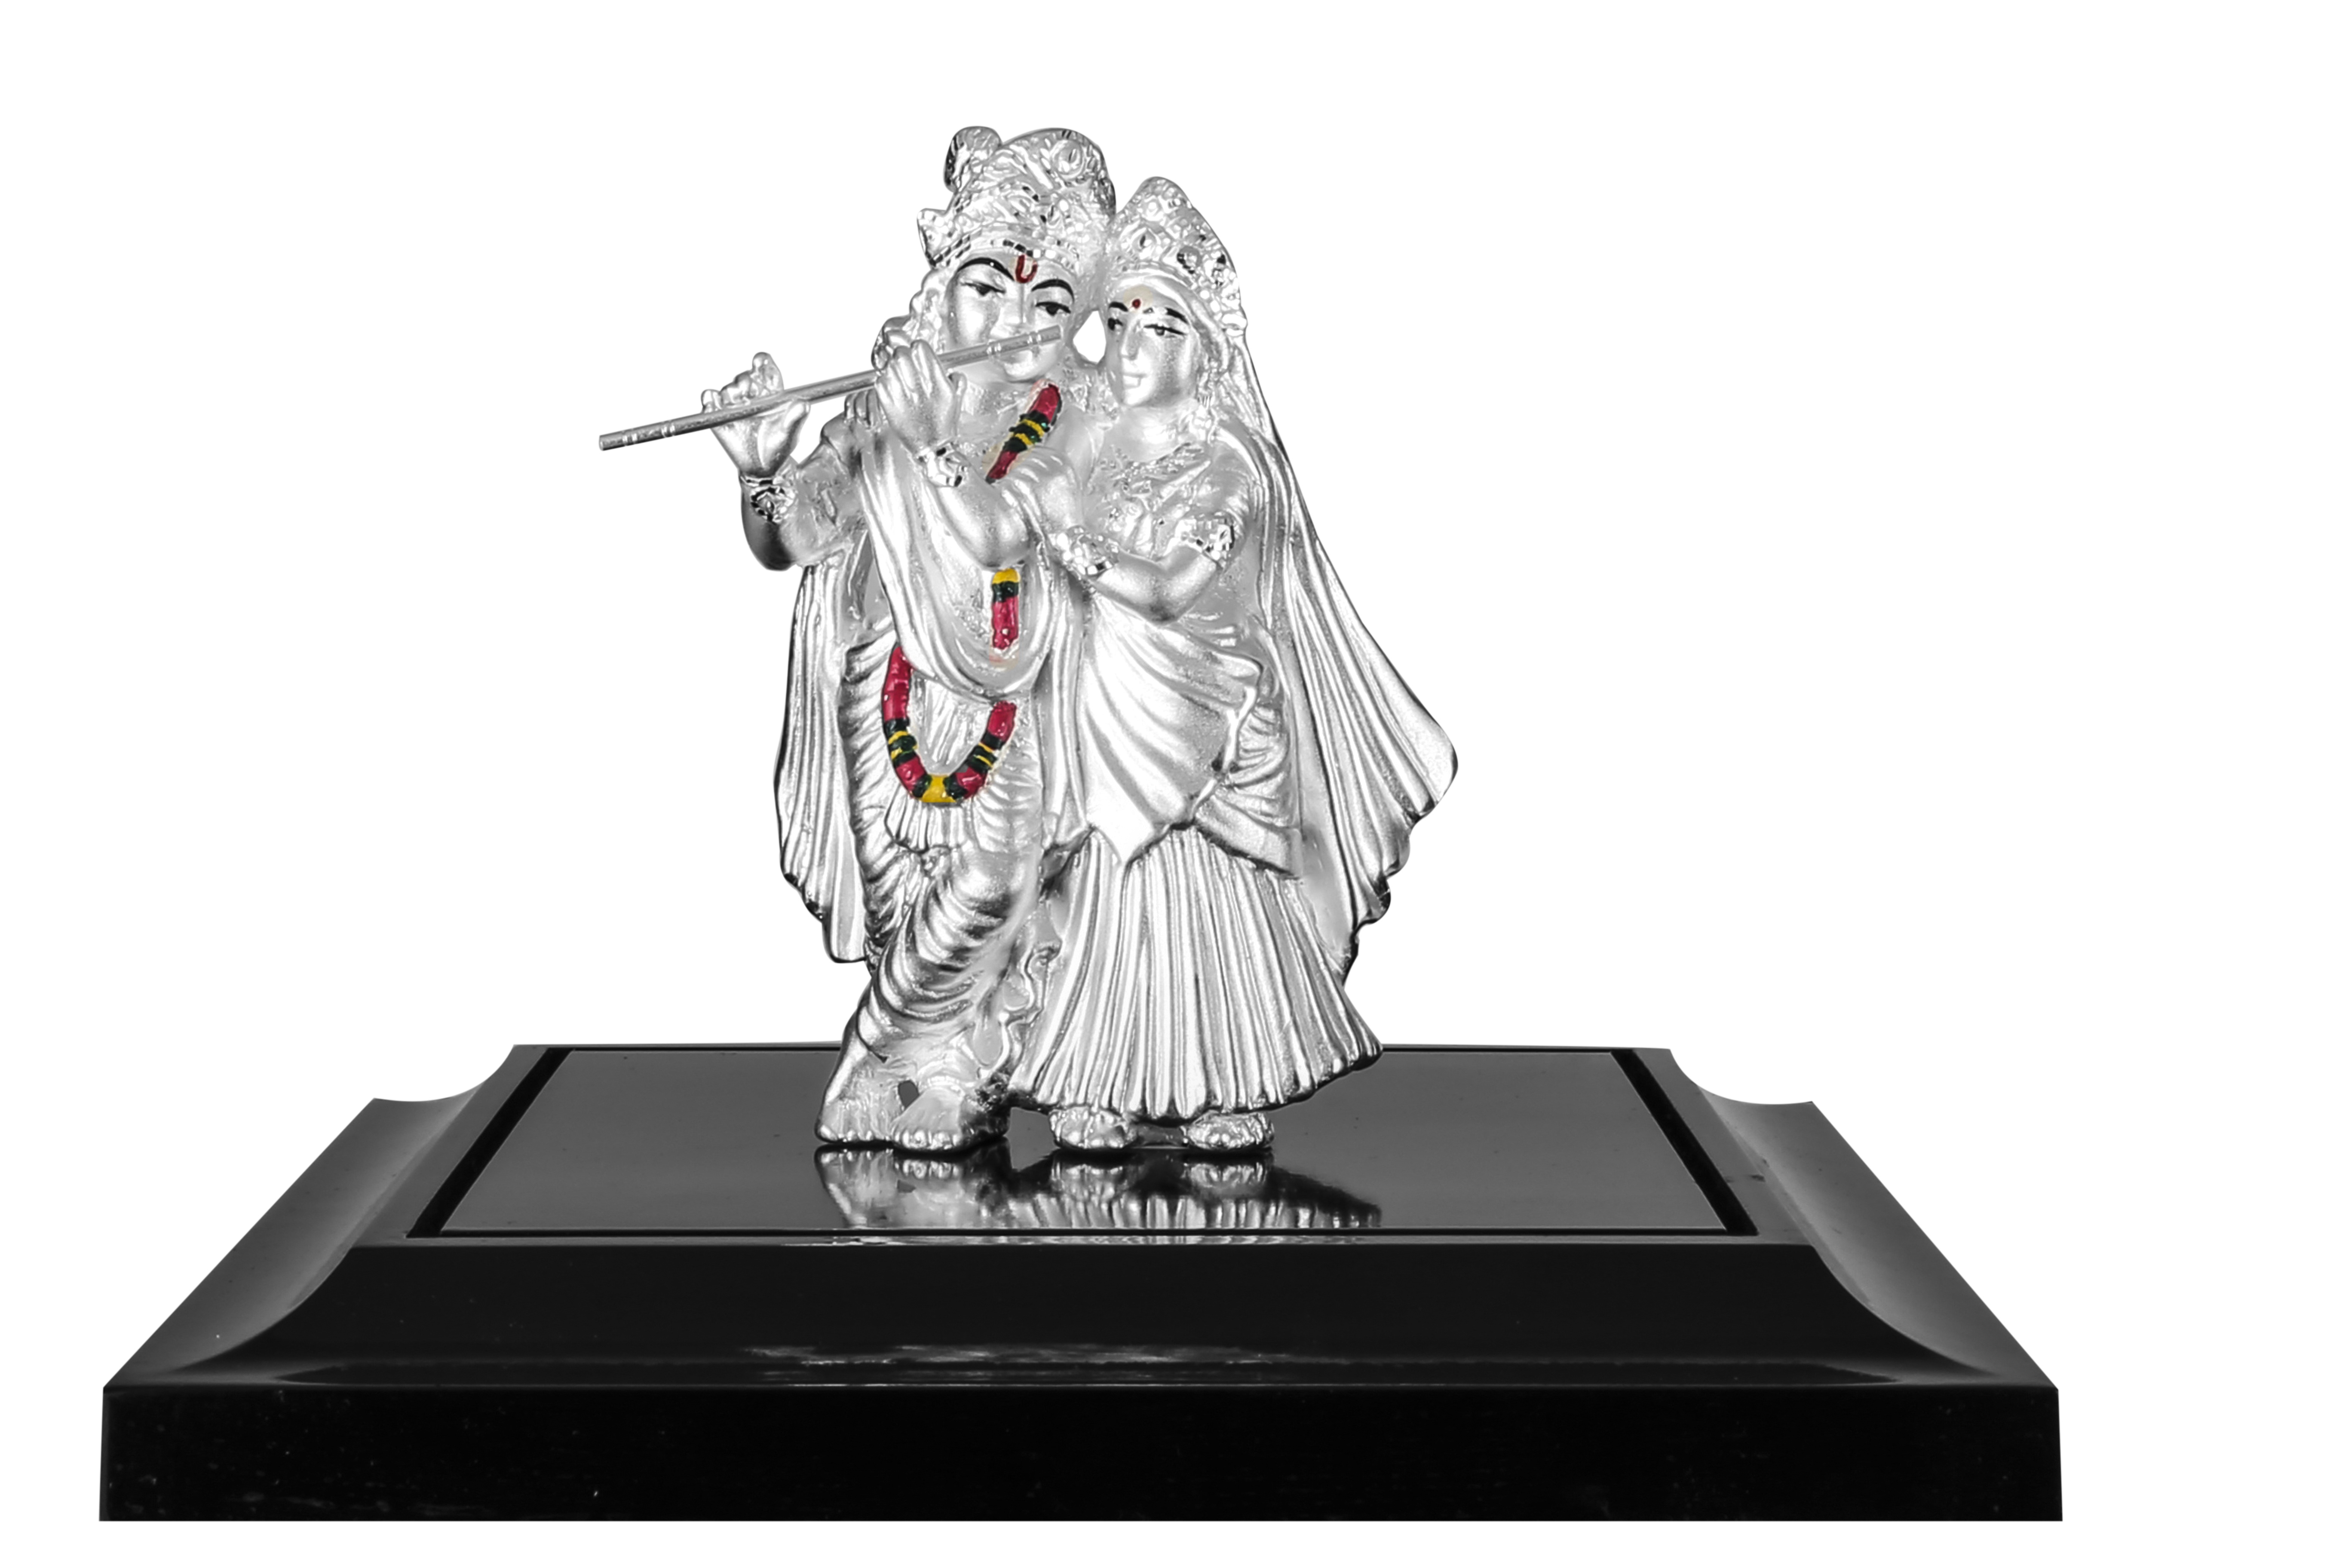
monument, statue, religion, couple, asia, sculpture, religious, art, silver, decorative, figurine, worship, india, sacred, hindu, traditional, trophy, god, goddess, lord, hinduism, idol, krishna, radha